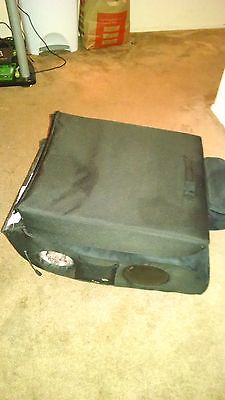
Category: chair